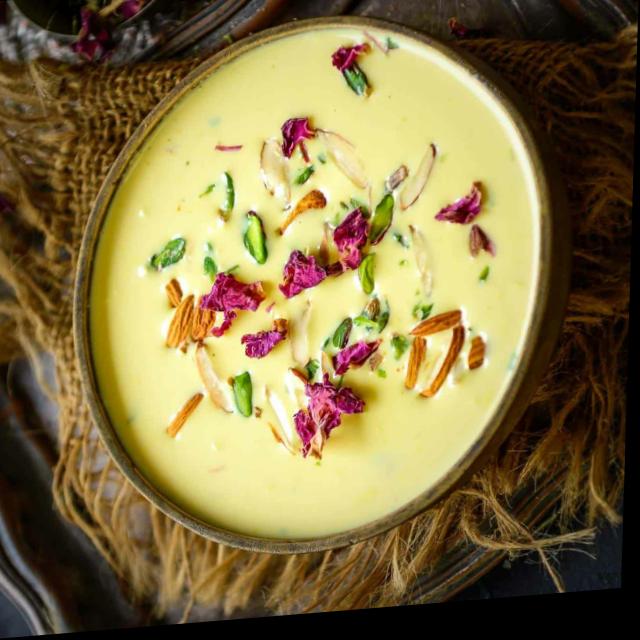
Dish: kheer